Jōetsumyōkō Station

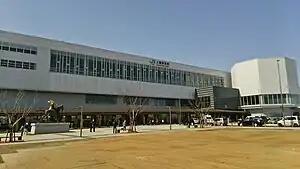
The station exterior in March 2015

is an interchange railway station in Jōetsu, Niigata, Japan, operated by East Japan Railway Company (JR East), West Japan Railway Company (JR West) and the third-sector railway operator Echigo Tokimeki Railway. It opened in March 2015.